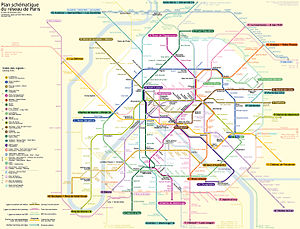
Métro de Paris
Linjekort
Métro de Paris er undergrundsbanen i hovedstaden Paris i Frankrig og en del af de offentlige transportmidler, som betjener byen og Paris' storbyområde. Systemet omfatter 16 linjer, som fortrinsvis er underjordiske, og som omfatter 214 kilometer spor. Den er blevet et af Paris' symboler og er kendetegnet ved netværkets tæthed i Paris' centrum og ved sit ensartede, arkitektoniske præg i Art nouveau-stil.